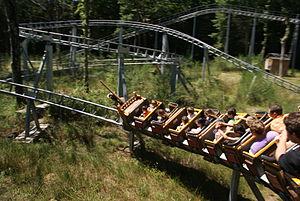
Cobac Parc - Corsaire
Cobac Parc est un parc à thème ouvert en 1975 et situé à Lanhélin, en Ille-et-Vilaine.
Soquet SA est une société anonyme créée dans les années 1970. Il s’agit d’un constructeur français d’attractions notamment spécialisé dans la fabrication de manèges sur rail comme les montagnes russes. Elle rénove aussi de nombreux manèges.
Ces différentes listes sont non exhaustives.